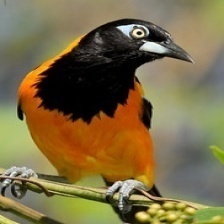
Species: VENEZUELIAN TROUPIAL
Scientific name: ICTERUS ICTERUS